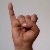
The image shows a hand gesture representing the letter 'I' in Indian Sign Language.